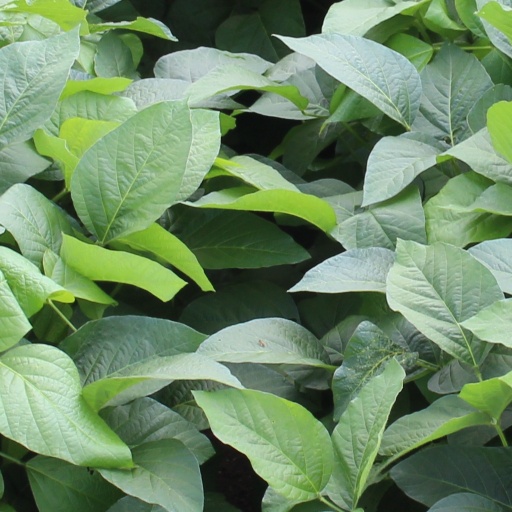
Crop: soybean